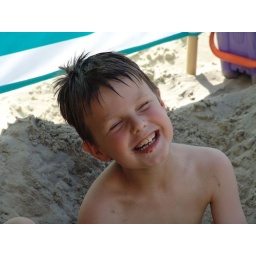
Roel building castles in the sand